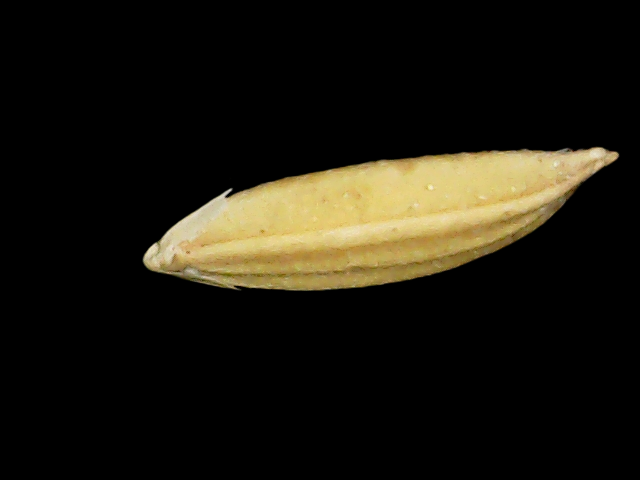
Rice variety: Binadhan24